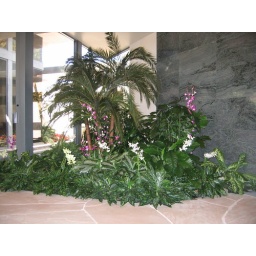
Foyer planter bed in a 13,000 s.f., one bedroom vacation property.